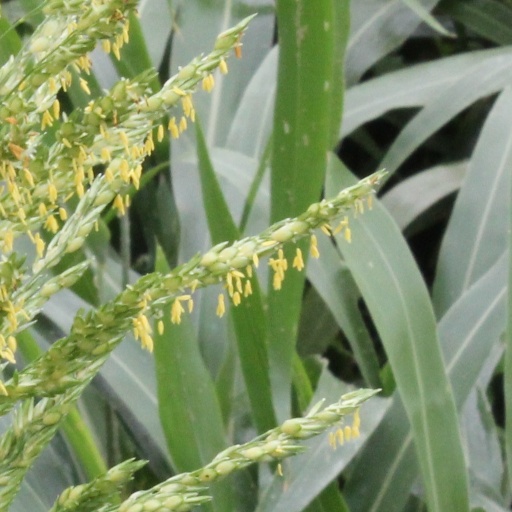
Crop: sorghum